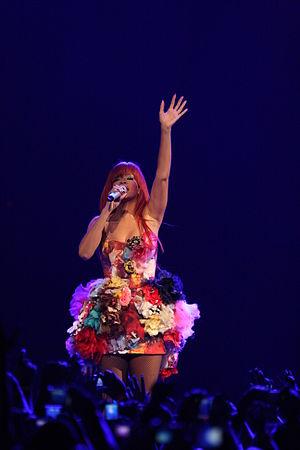
Robyn Rihanna Fenty, dite Rihanna, née le 20 février 1988 à Saint Michael, est une chanteuse, parolière, actrice, styliste et femme d'affaires barbadienne.